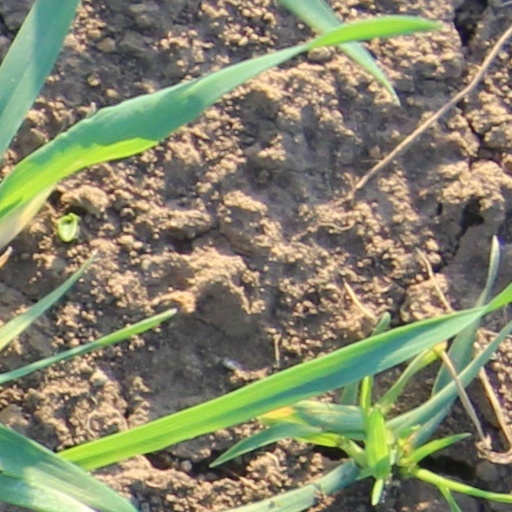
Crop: wheat